Flora of the Massif Central

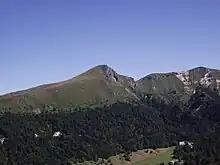
Subalpine level above the forest (the Cuzeau rock in the Monts Dore not far from the Puy de Sancy).

Because of the limestone substrate, the flora of the Causses differs markedly from that of the rest of the Massif Central. Plants native to steppe environments can be found here, such as "Stipa pennata" and "Lathyrus pannonicus subsp. asphodeloides") and, more generally, dry grassland and/or limestone rockland plants such as the Field eryngo ("Eryngium campestre"), the "Thistle-barometer" ("Carlina acanthifolia"), the Flax campanula ("Linum campanulatum"), the Chalk milkwort ("Polygala calcarea"), etc.